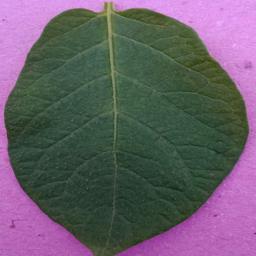
Label: Potato___Healthy